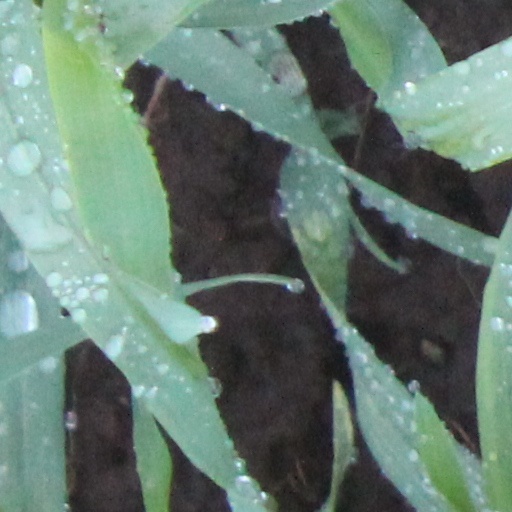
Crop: wheat